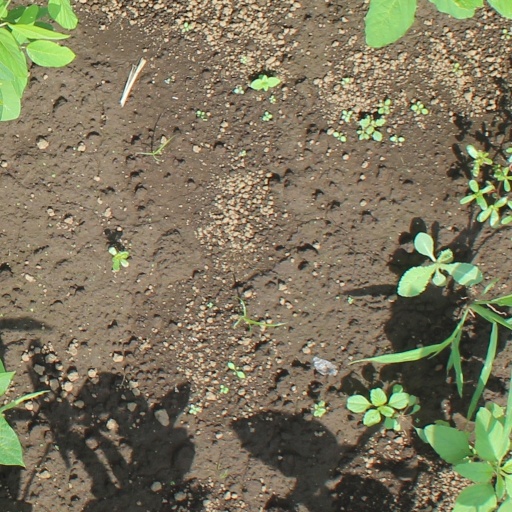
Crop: soybean